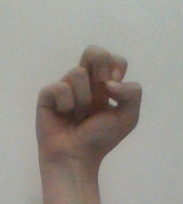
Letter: gaaf